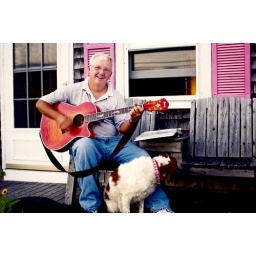
man relaxing in the early evening with his guitar and his dog